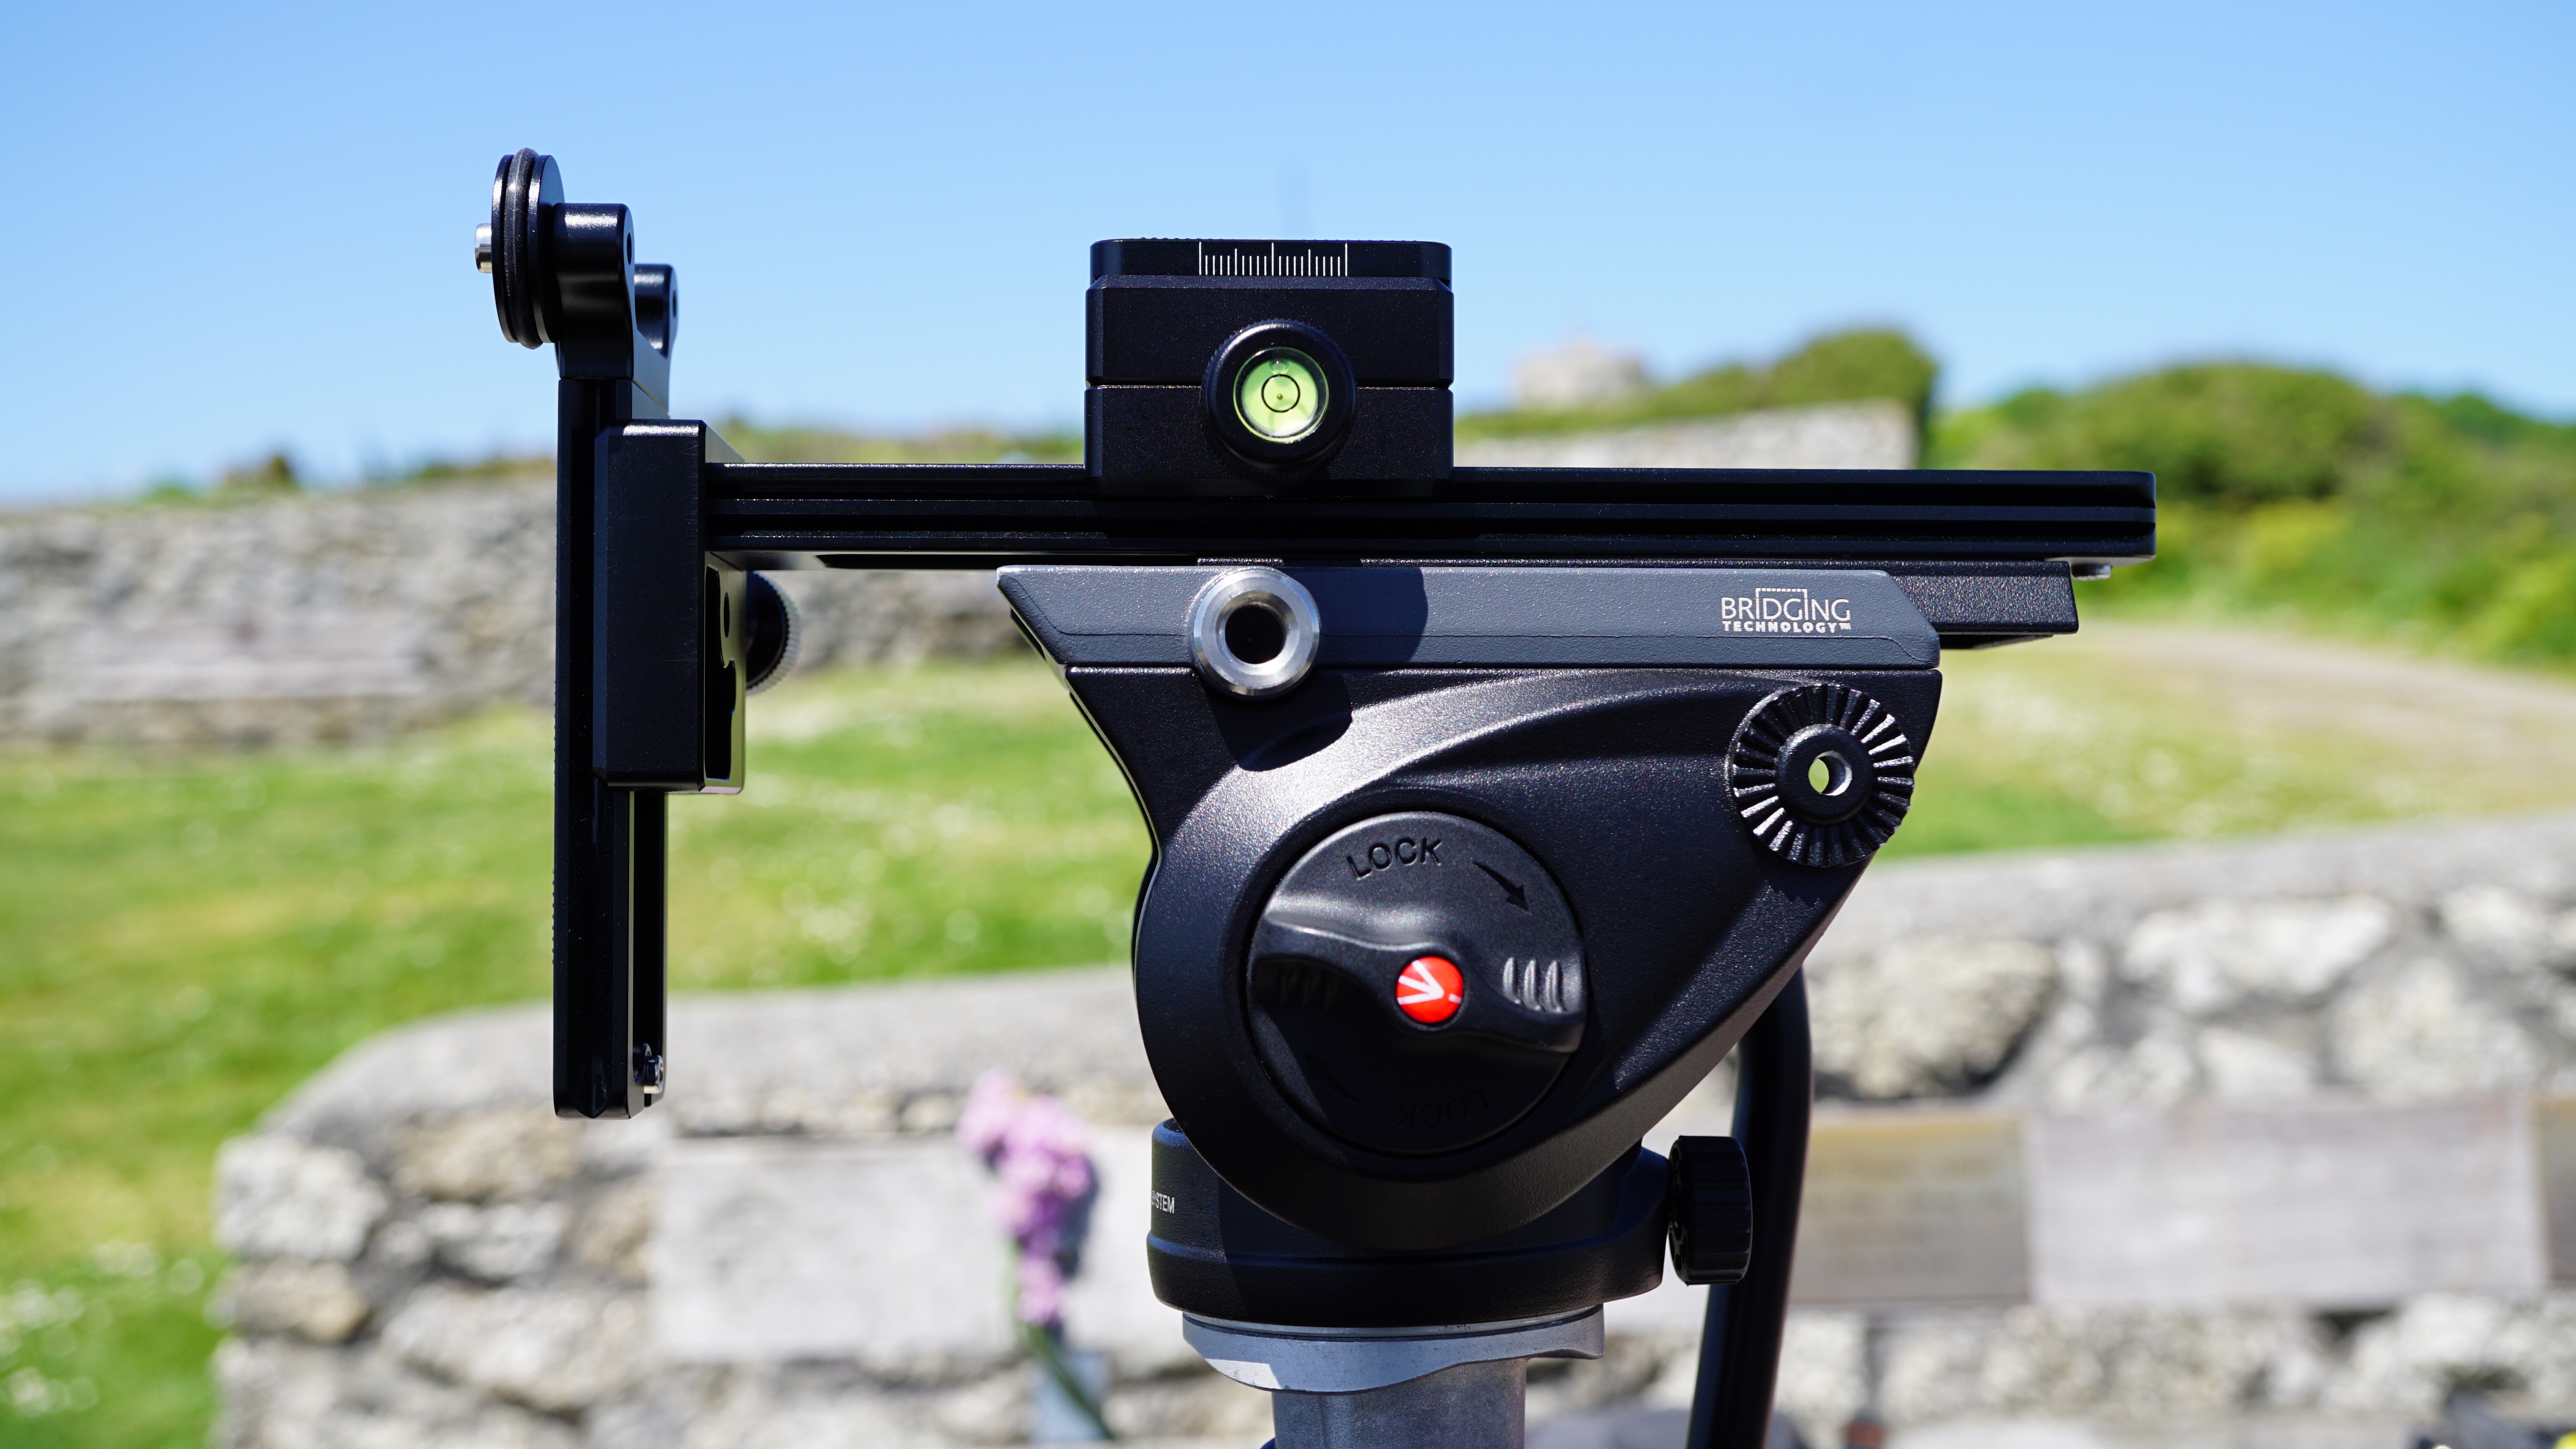
camera, photographer, wheel, equipment, holding, modern, reflex camera, shooting, tripod, shoot, photographing, photographic, manfrotto tripod, single lens reflex camera, camera operator, shooting sport